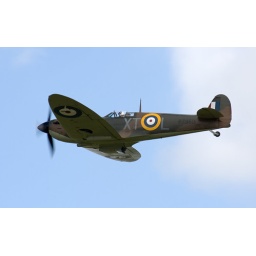
The oldest flying Spitfire, this machine flew in 1940 in the Battle Of Britain